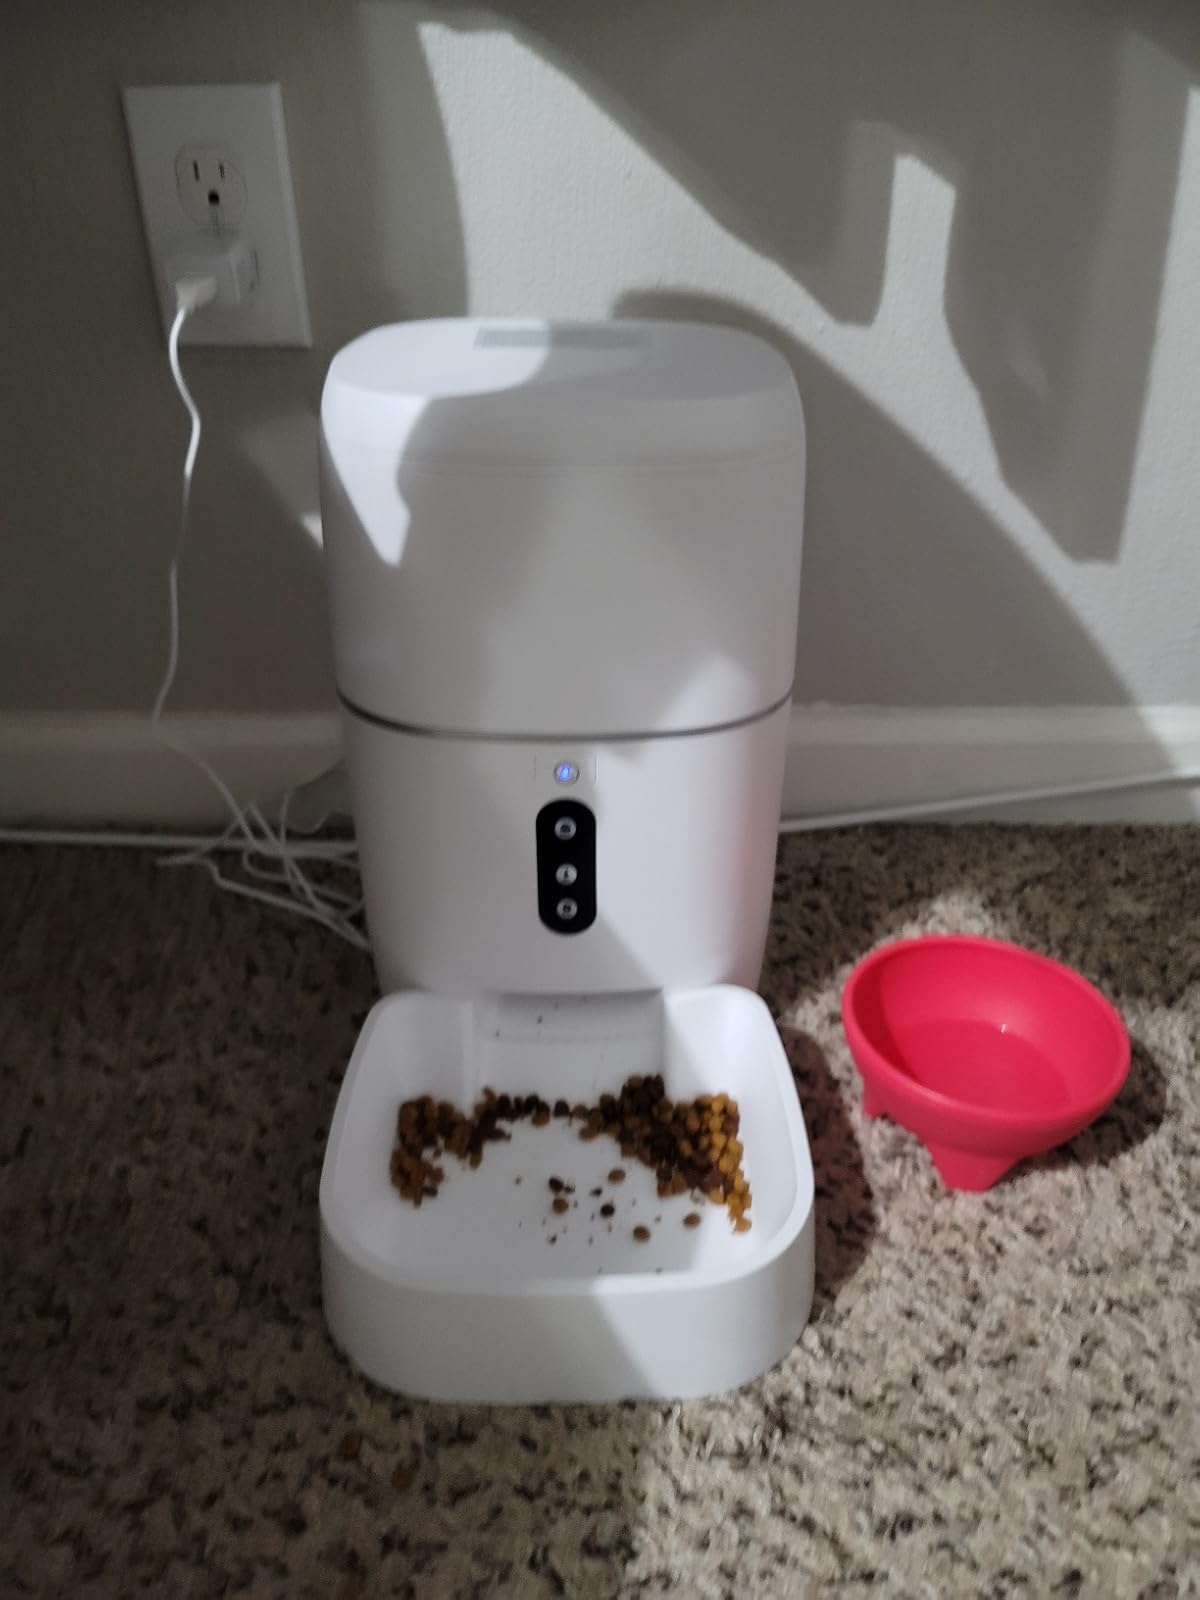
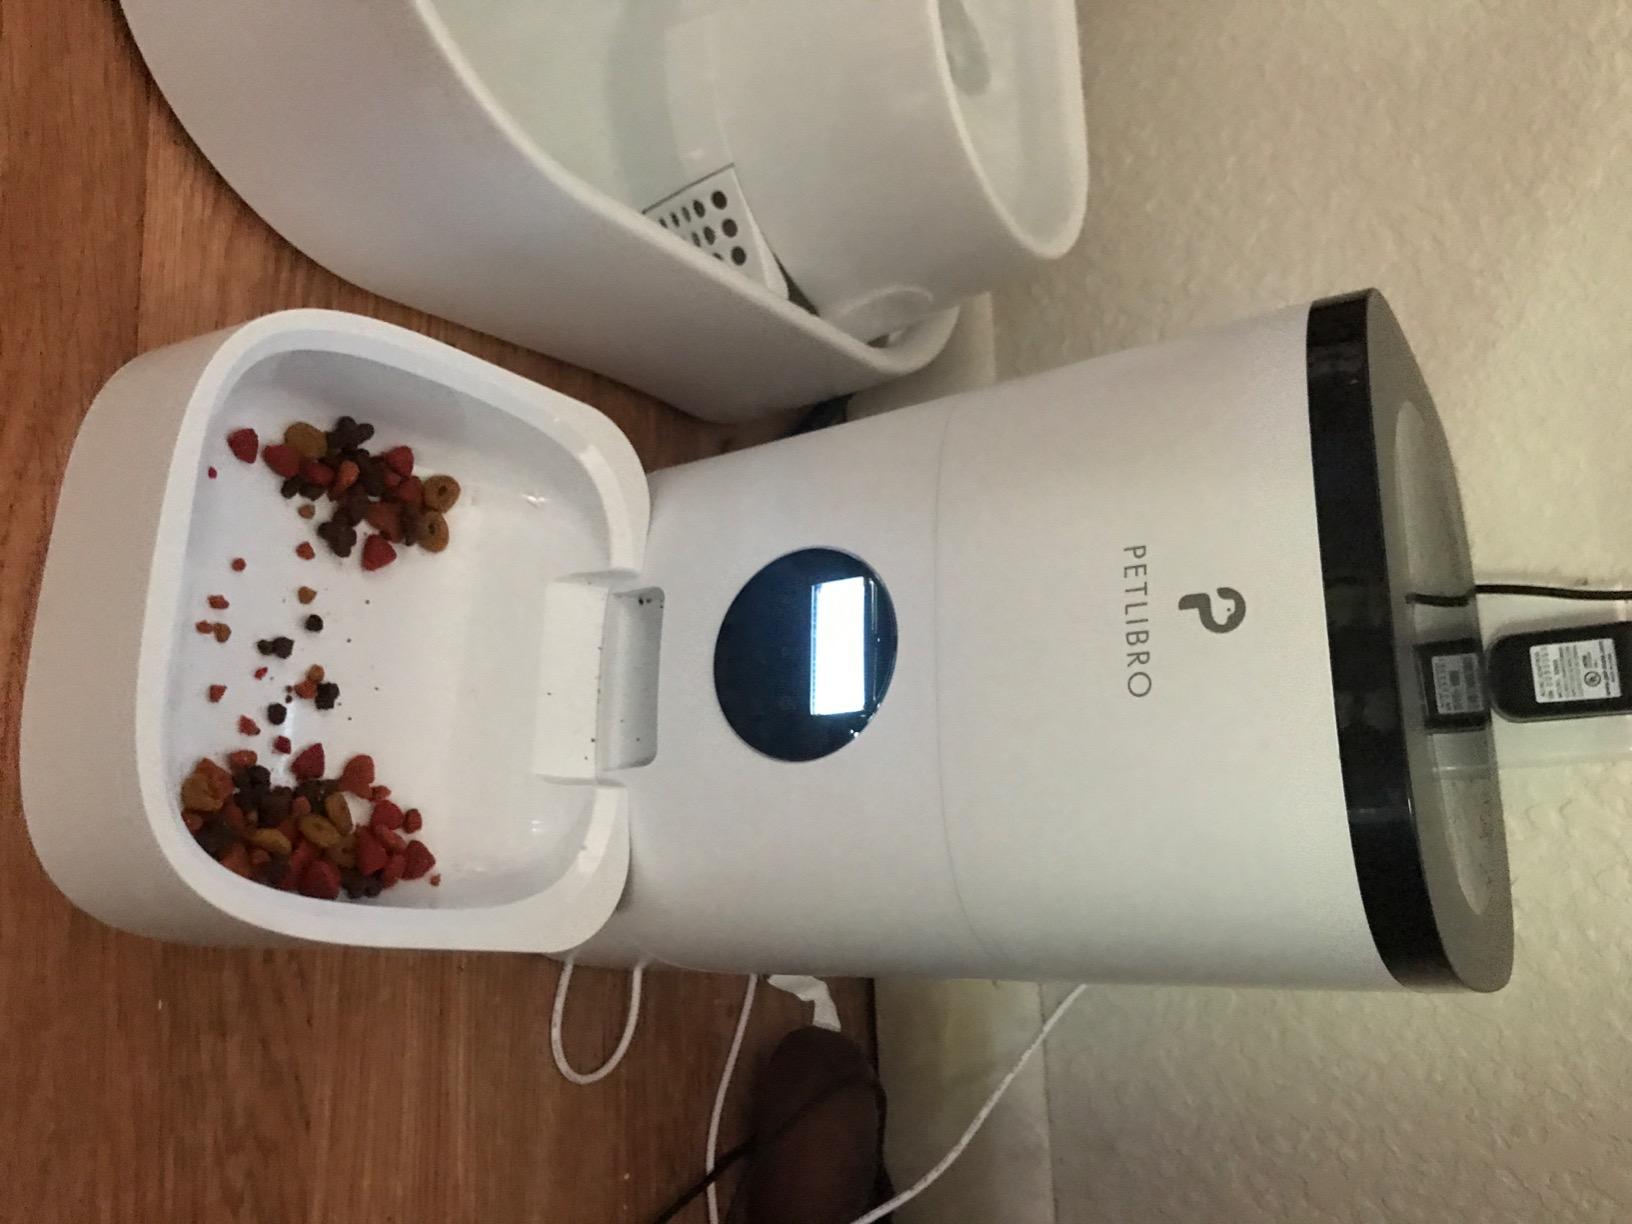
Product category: items_feeder
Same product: no